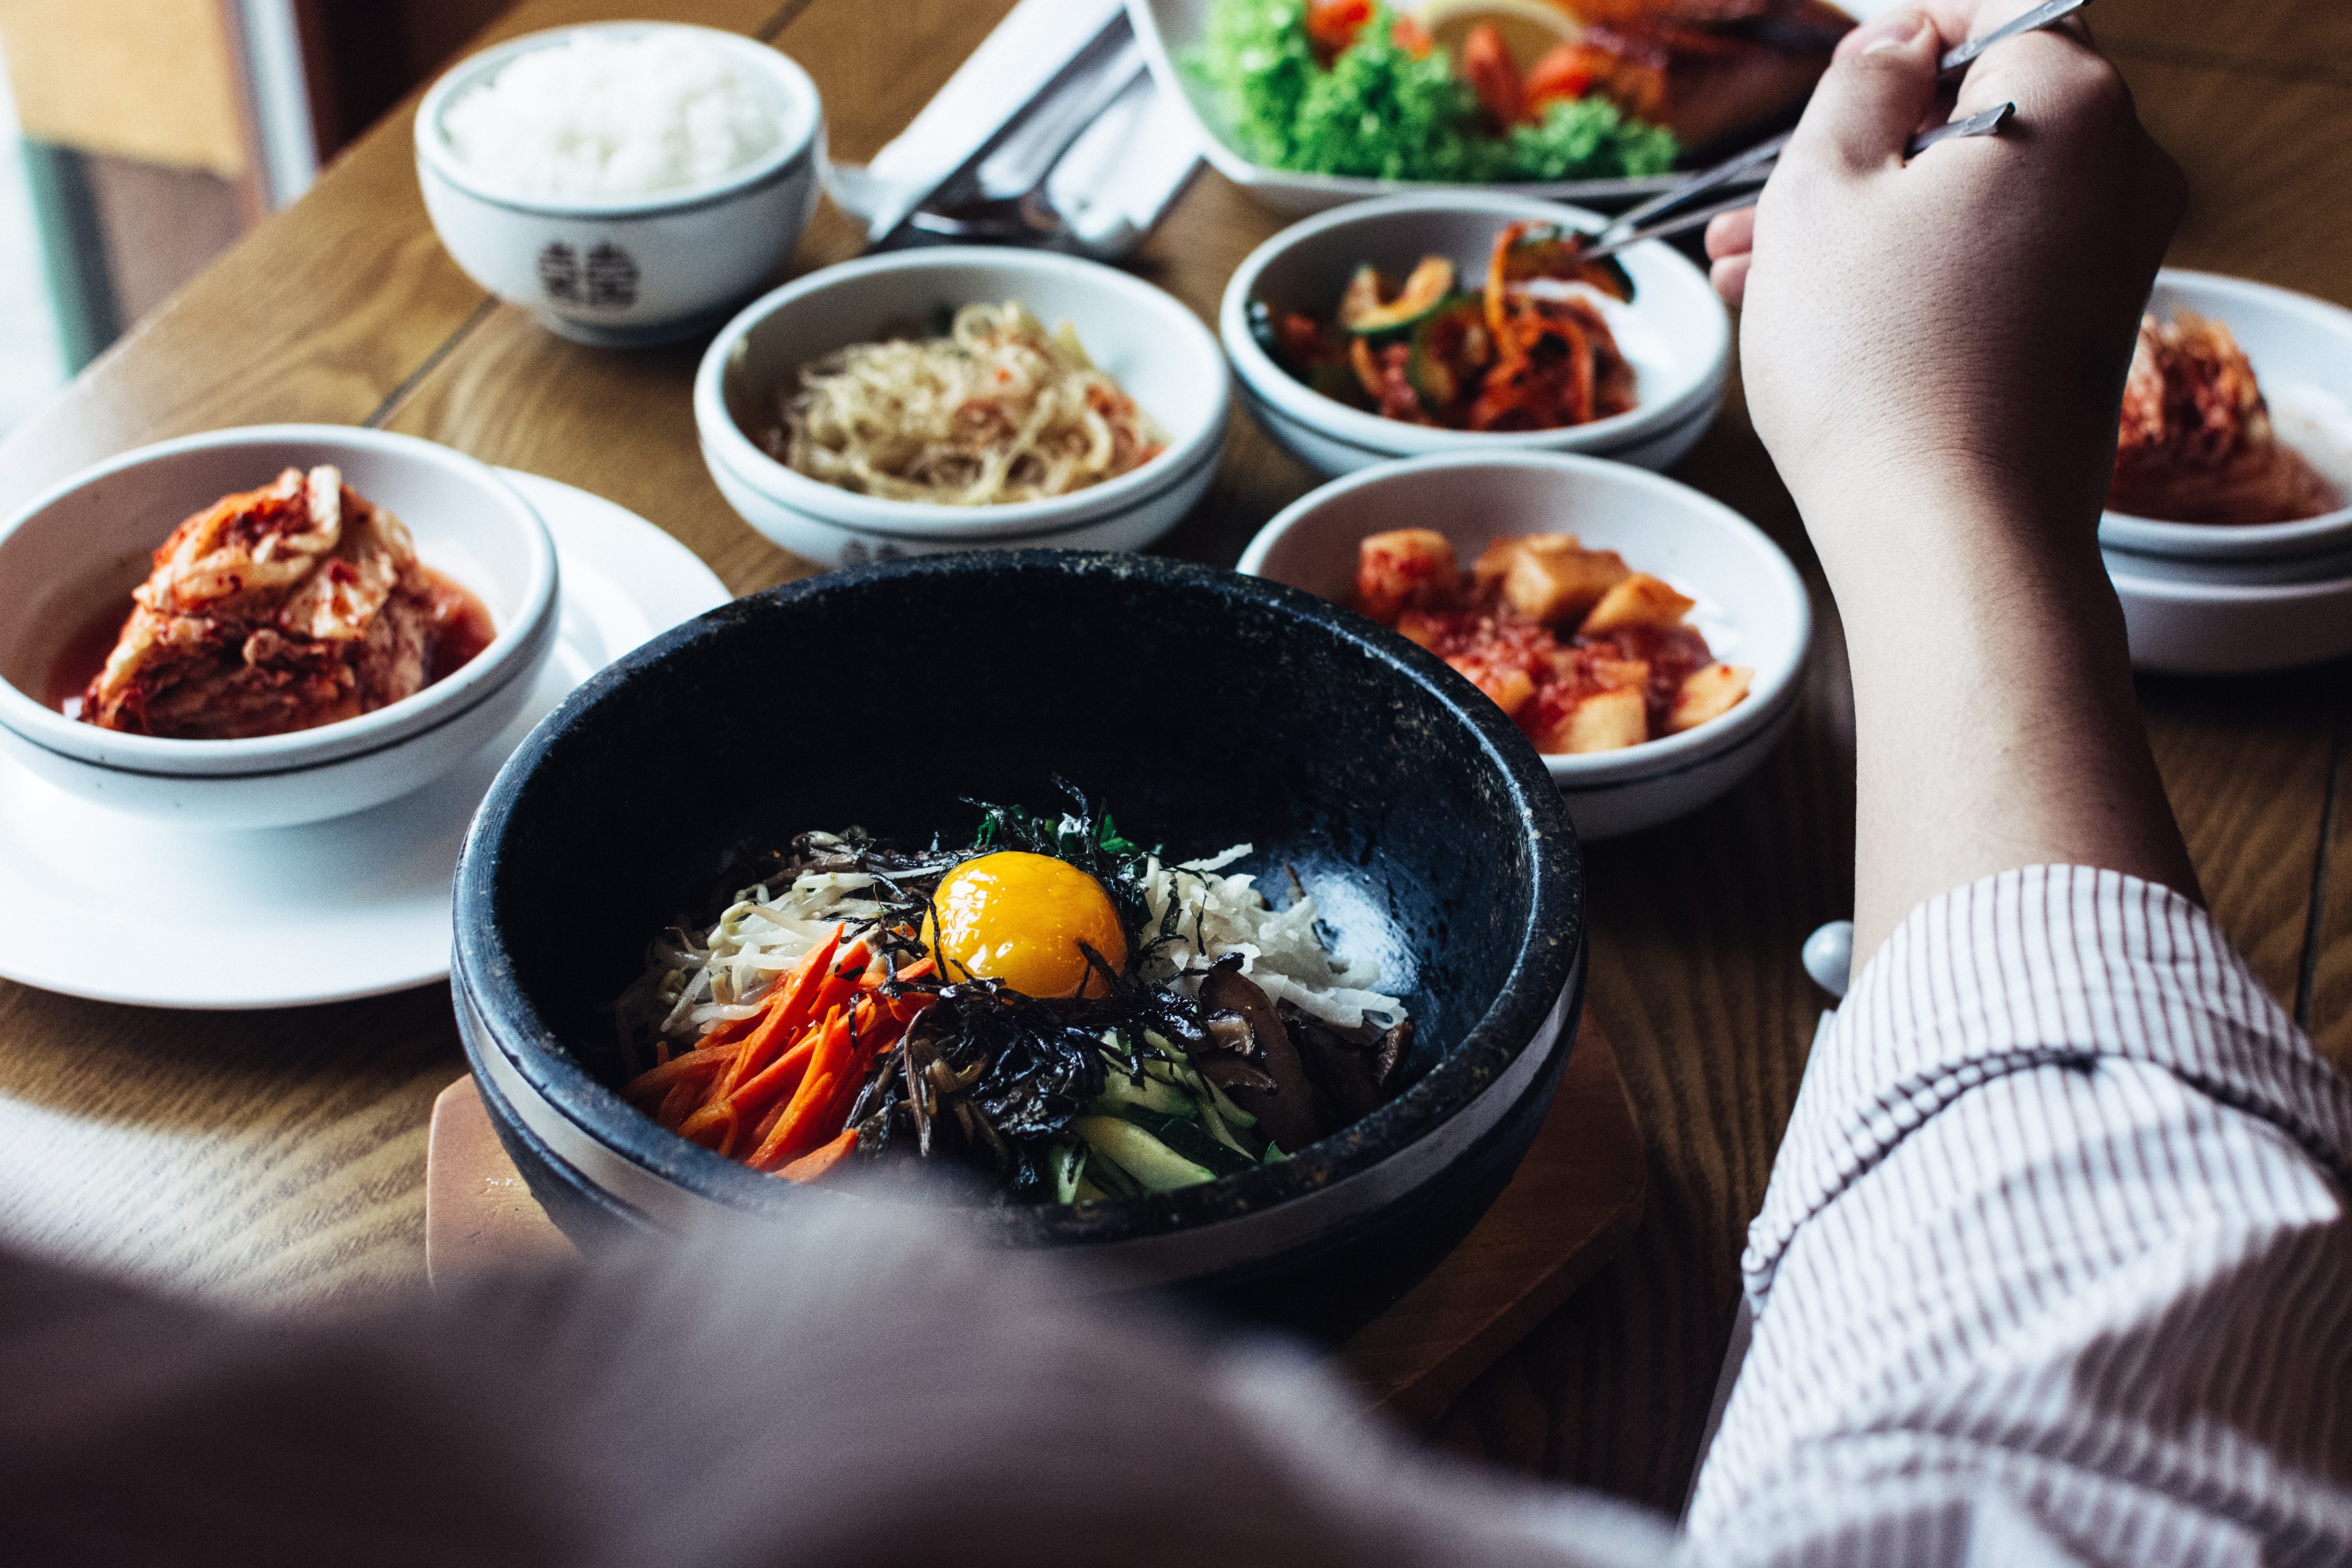
dish, food, cuisine, meal, ingredient, comfort food, bibimbap, banchan, vegetarian food, produce, lunch, recipe, korean food, breakfast, chinese food, brunch, steamed rice, Korean royal court cuisine